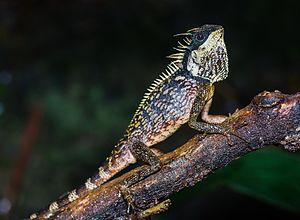
Acanthosaura phuketensis est une espèce de sauriens de la famille des Agamidae.